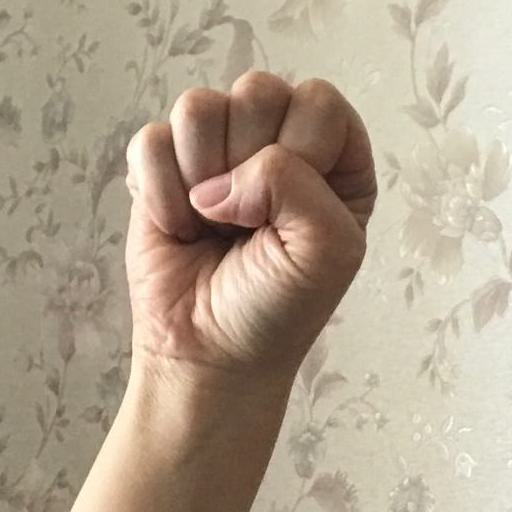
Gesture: fist